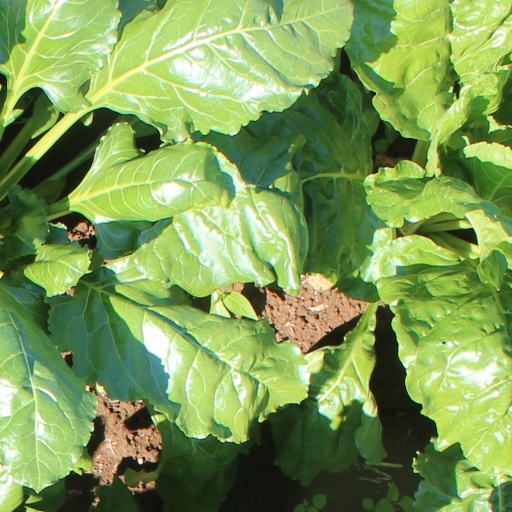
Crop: sugar beet